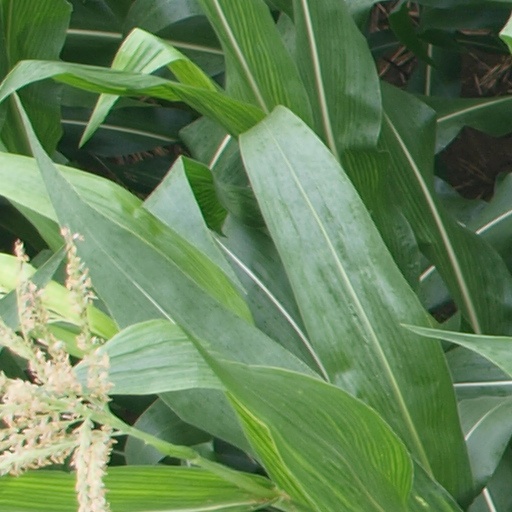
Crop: maize; corn